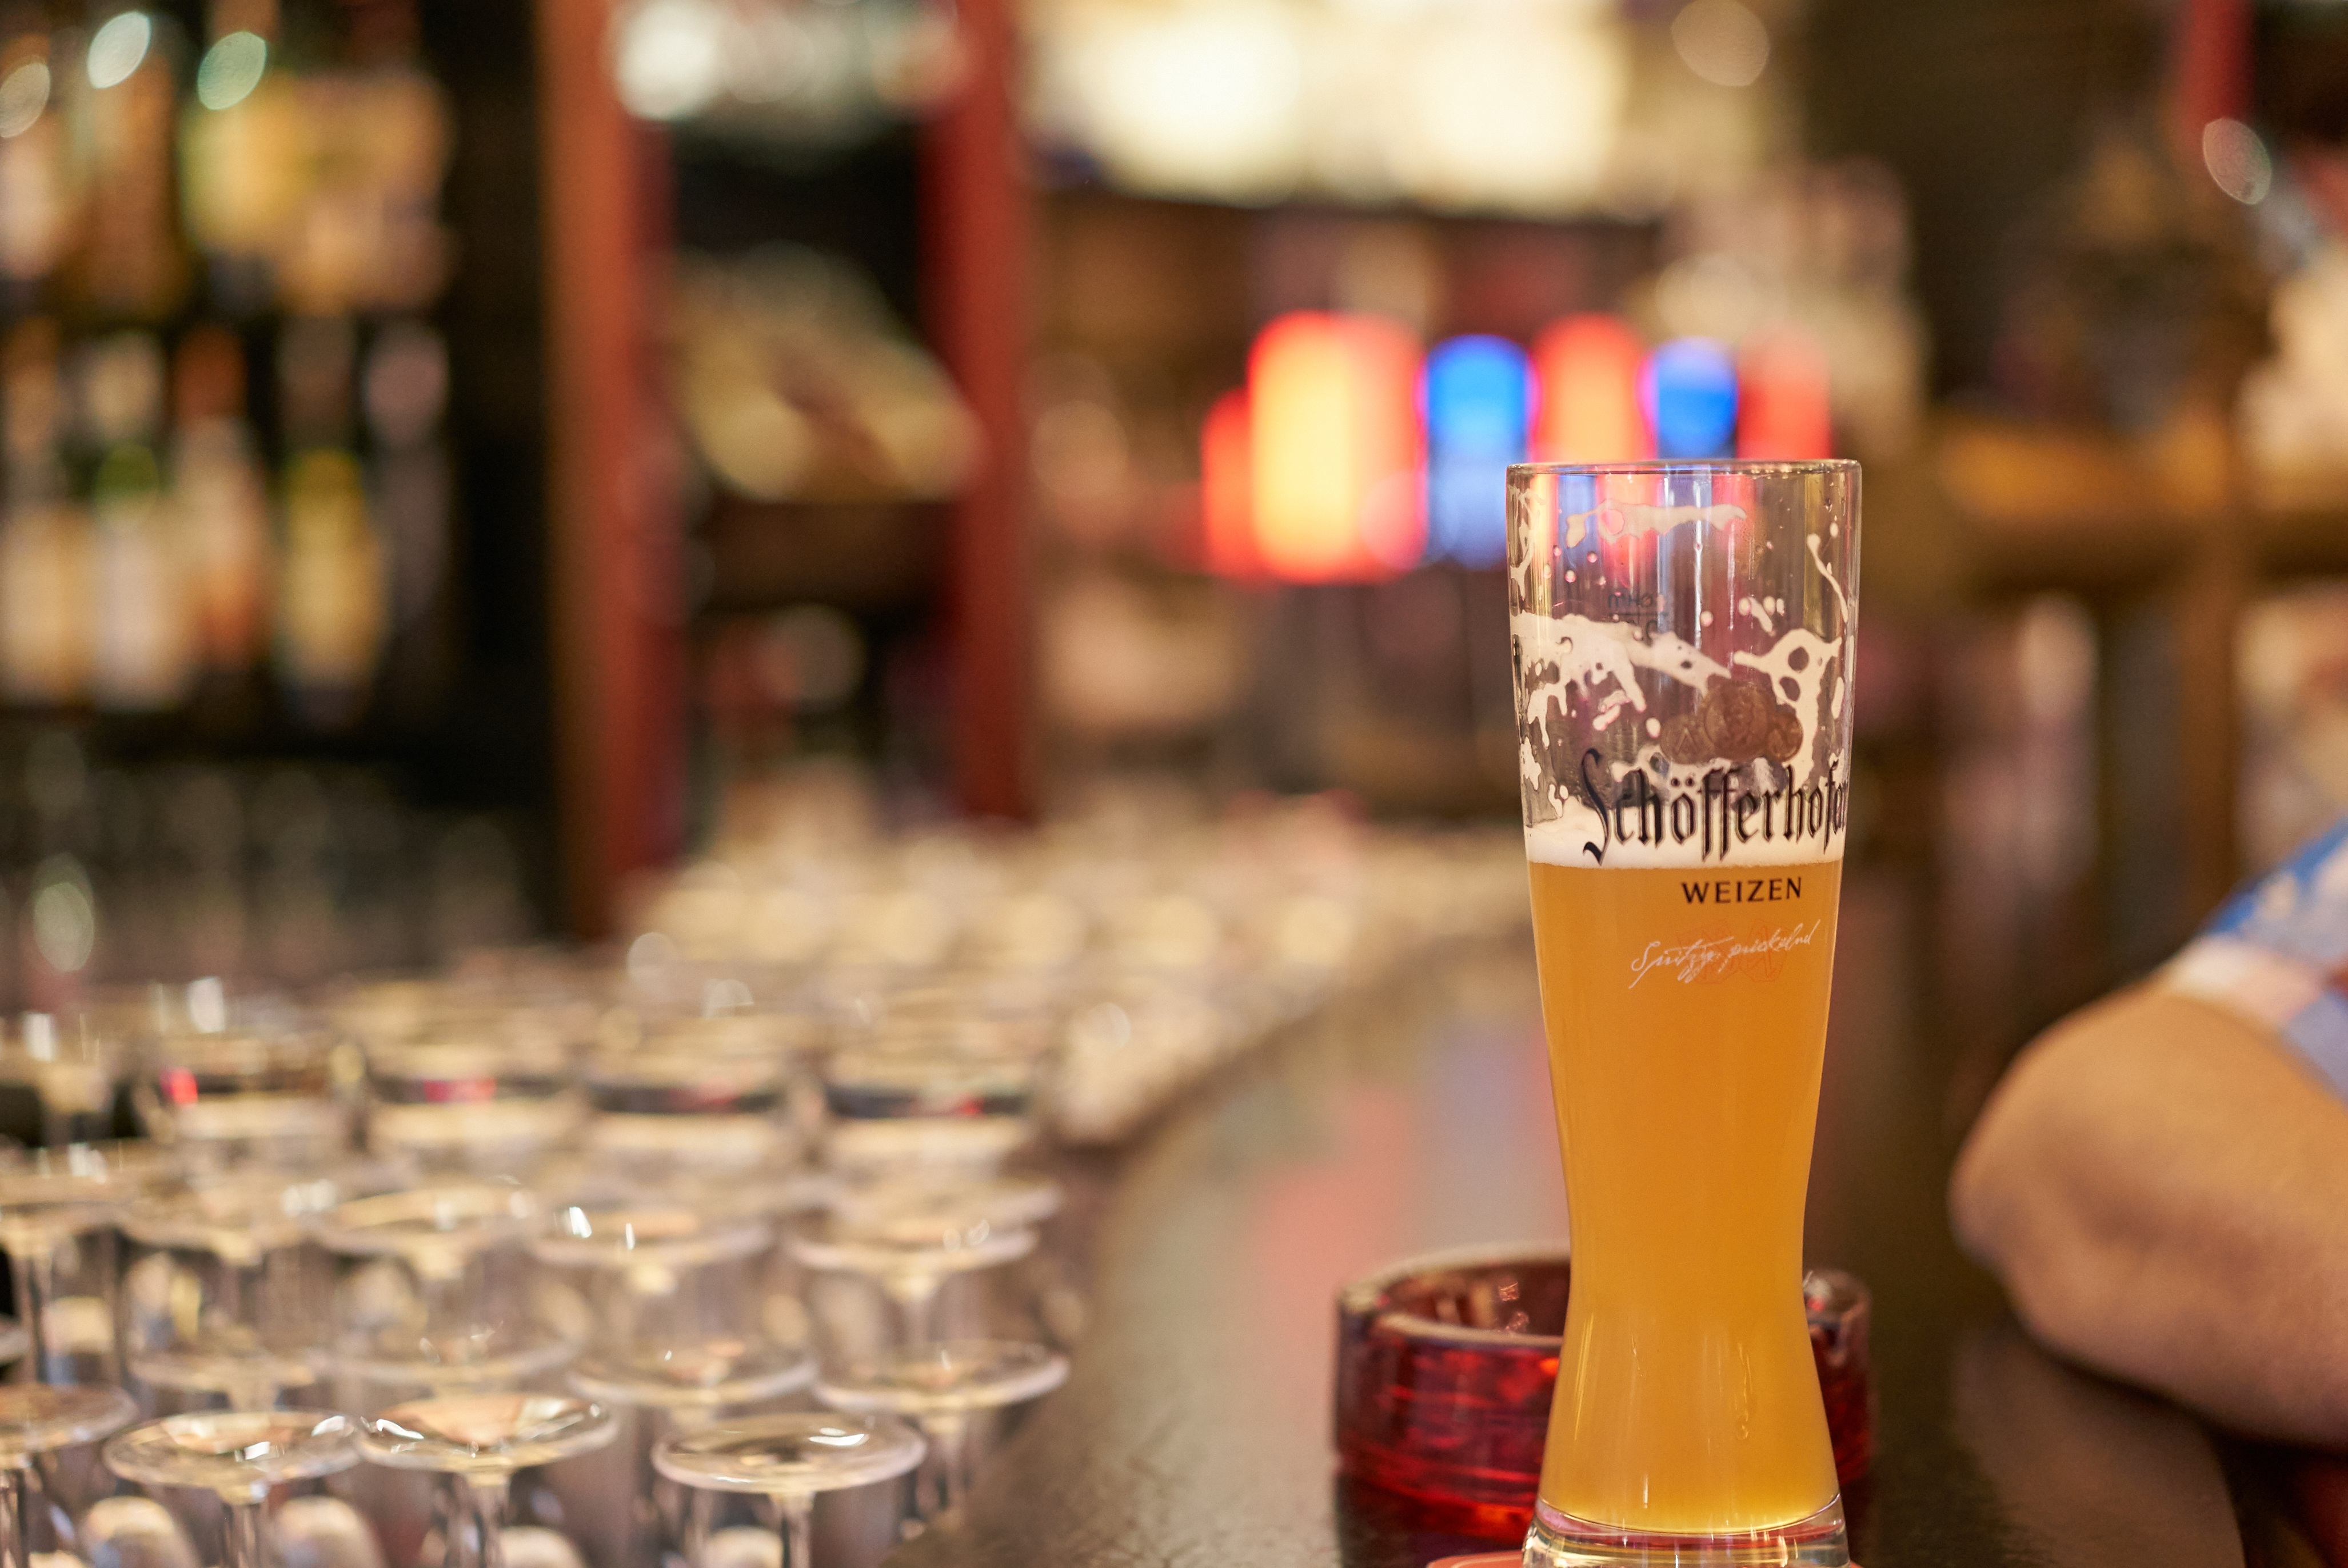
wheat, glass, bar, drink, beer, alcoholic, thirst, prost, trueb, alcoholic beverage, beer glass, wheat beer, sense, wheat beer glass, unfiltered, yeast beer, hefeweizen, distilled beverage, liquid gold